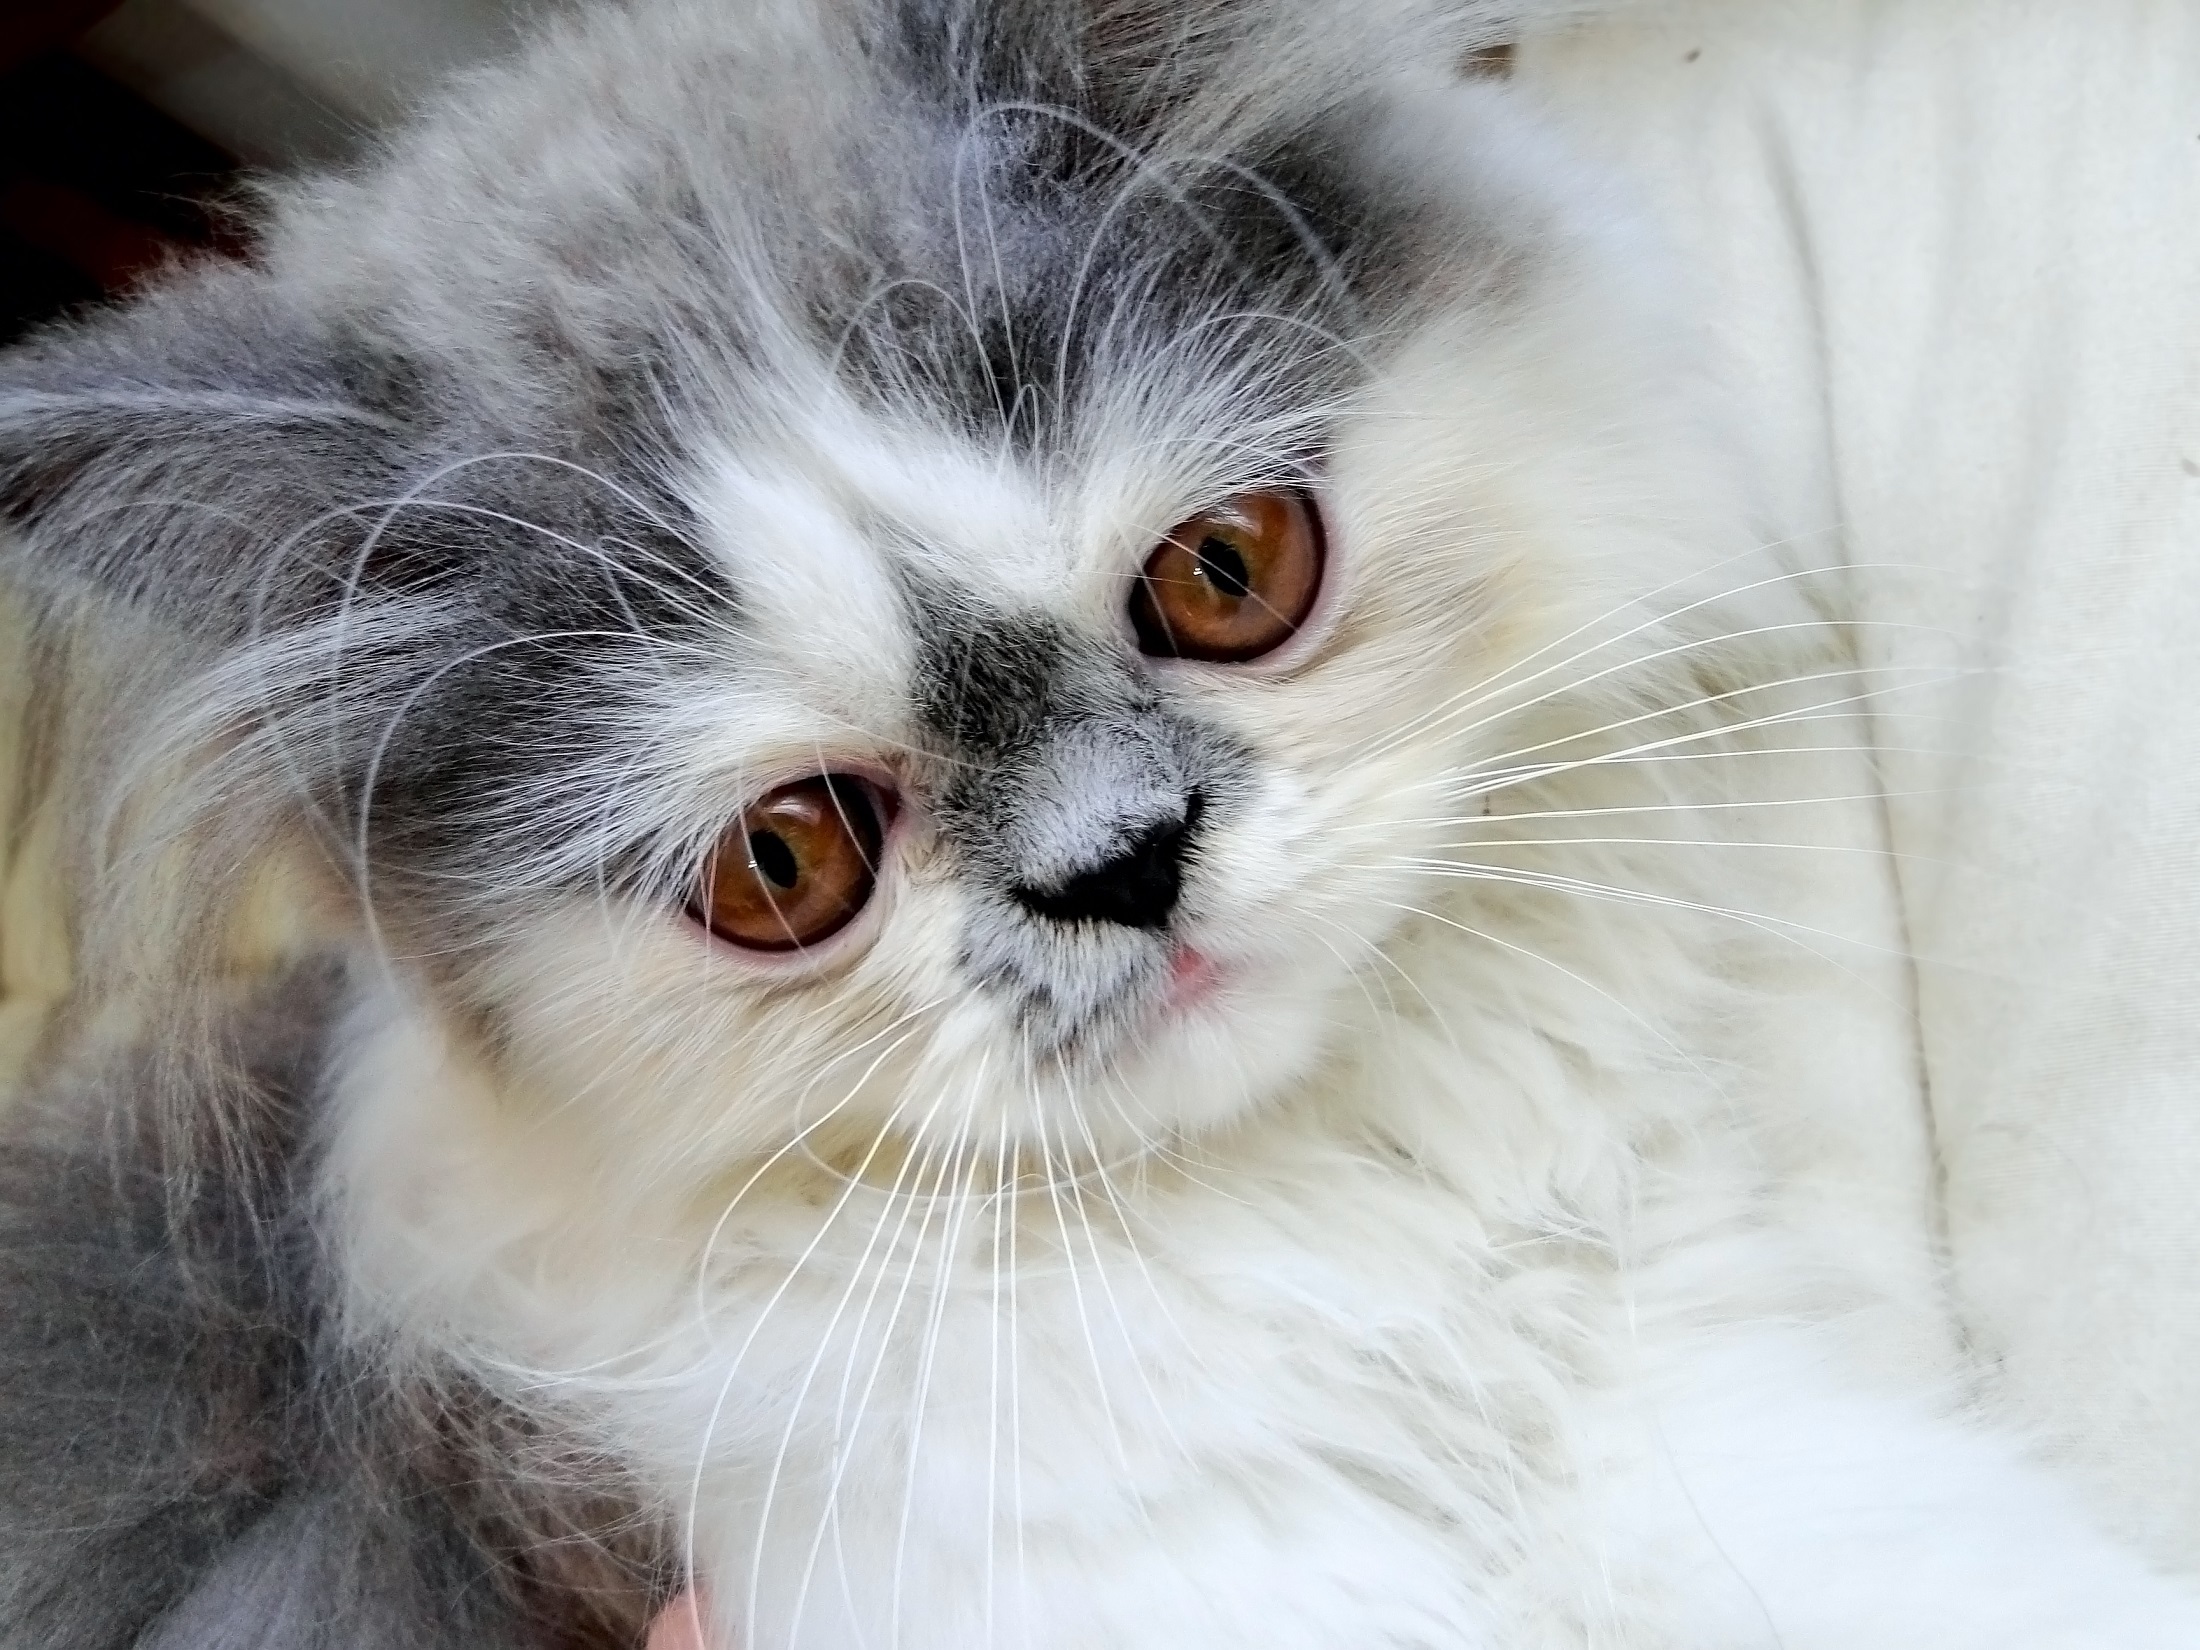
white, animal, cute, looking, portrait, kitten, cat, macro, feline, mammal, close up, face, nose, eyes, whiskers, furry, vertebrate, adorable, staring, persian, small to medium sized cats, cat like mammal, carnivoran, domestic short haired cat, domestic long haired cat, british semi longhair